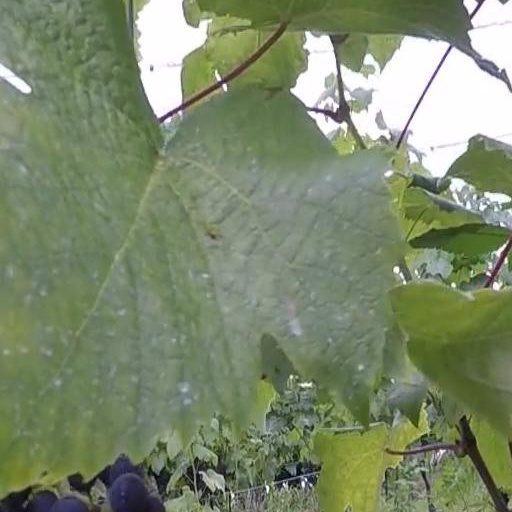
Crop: grape